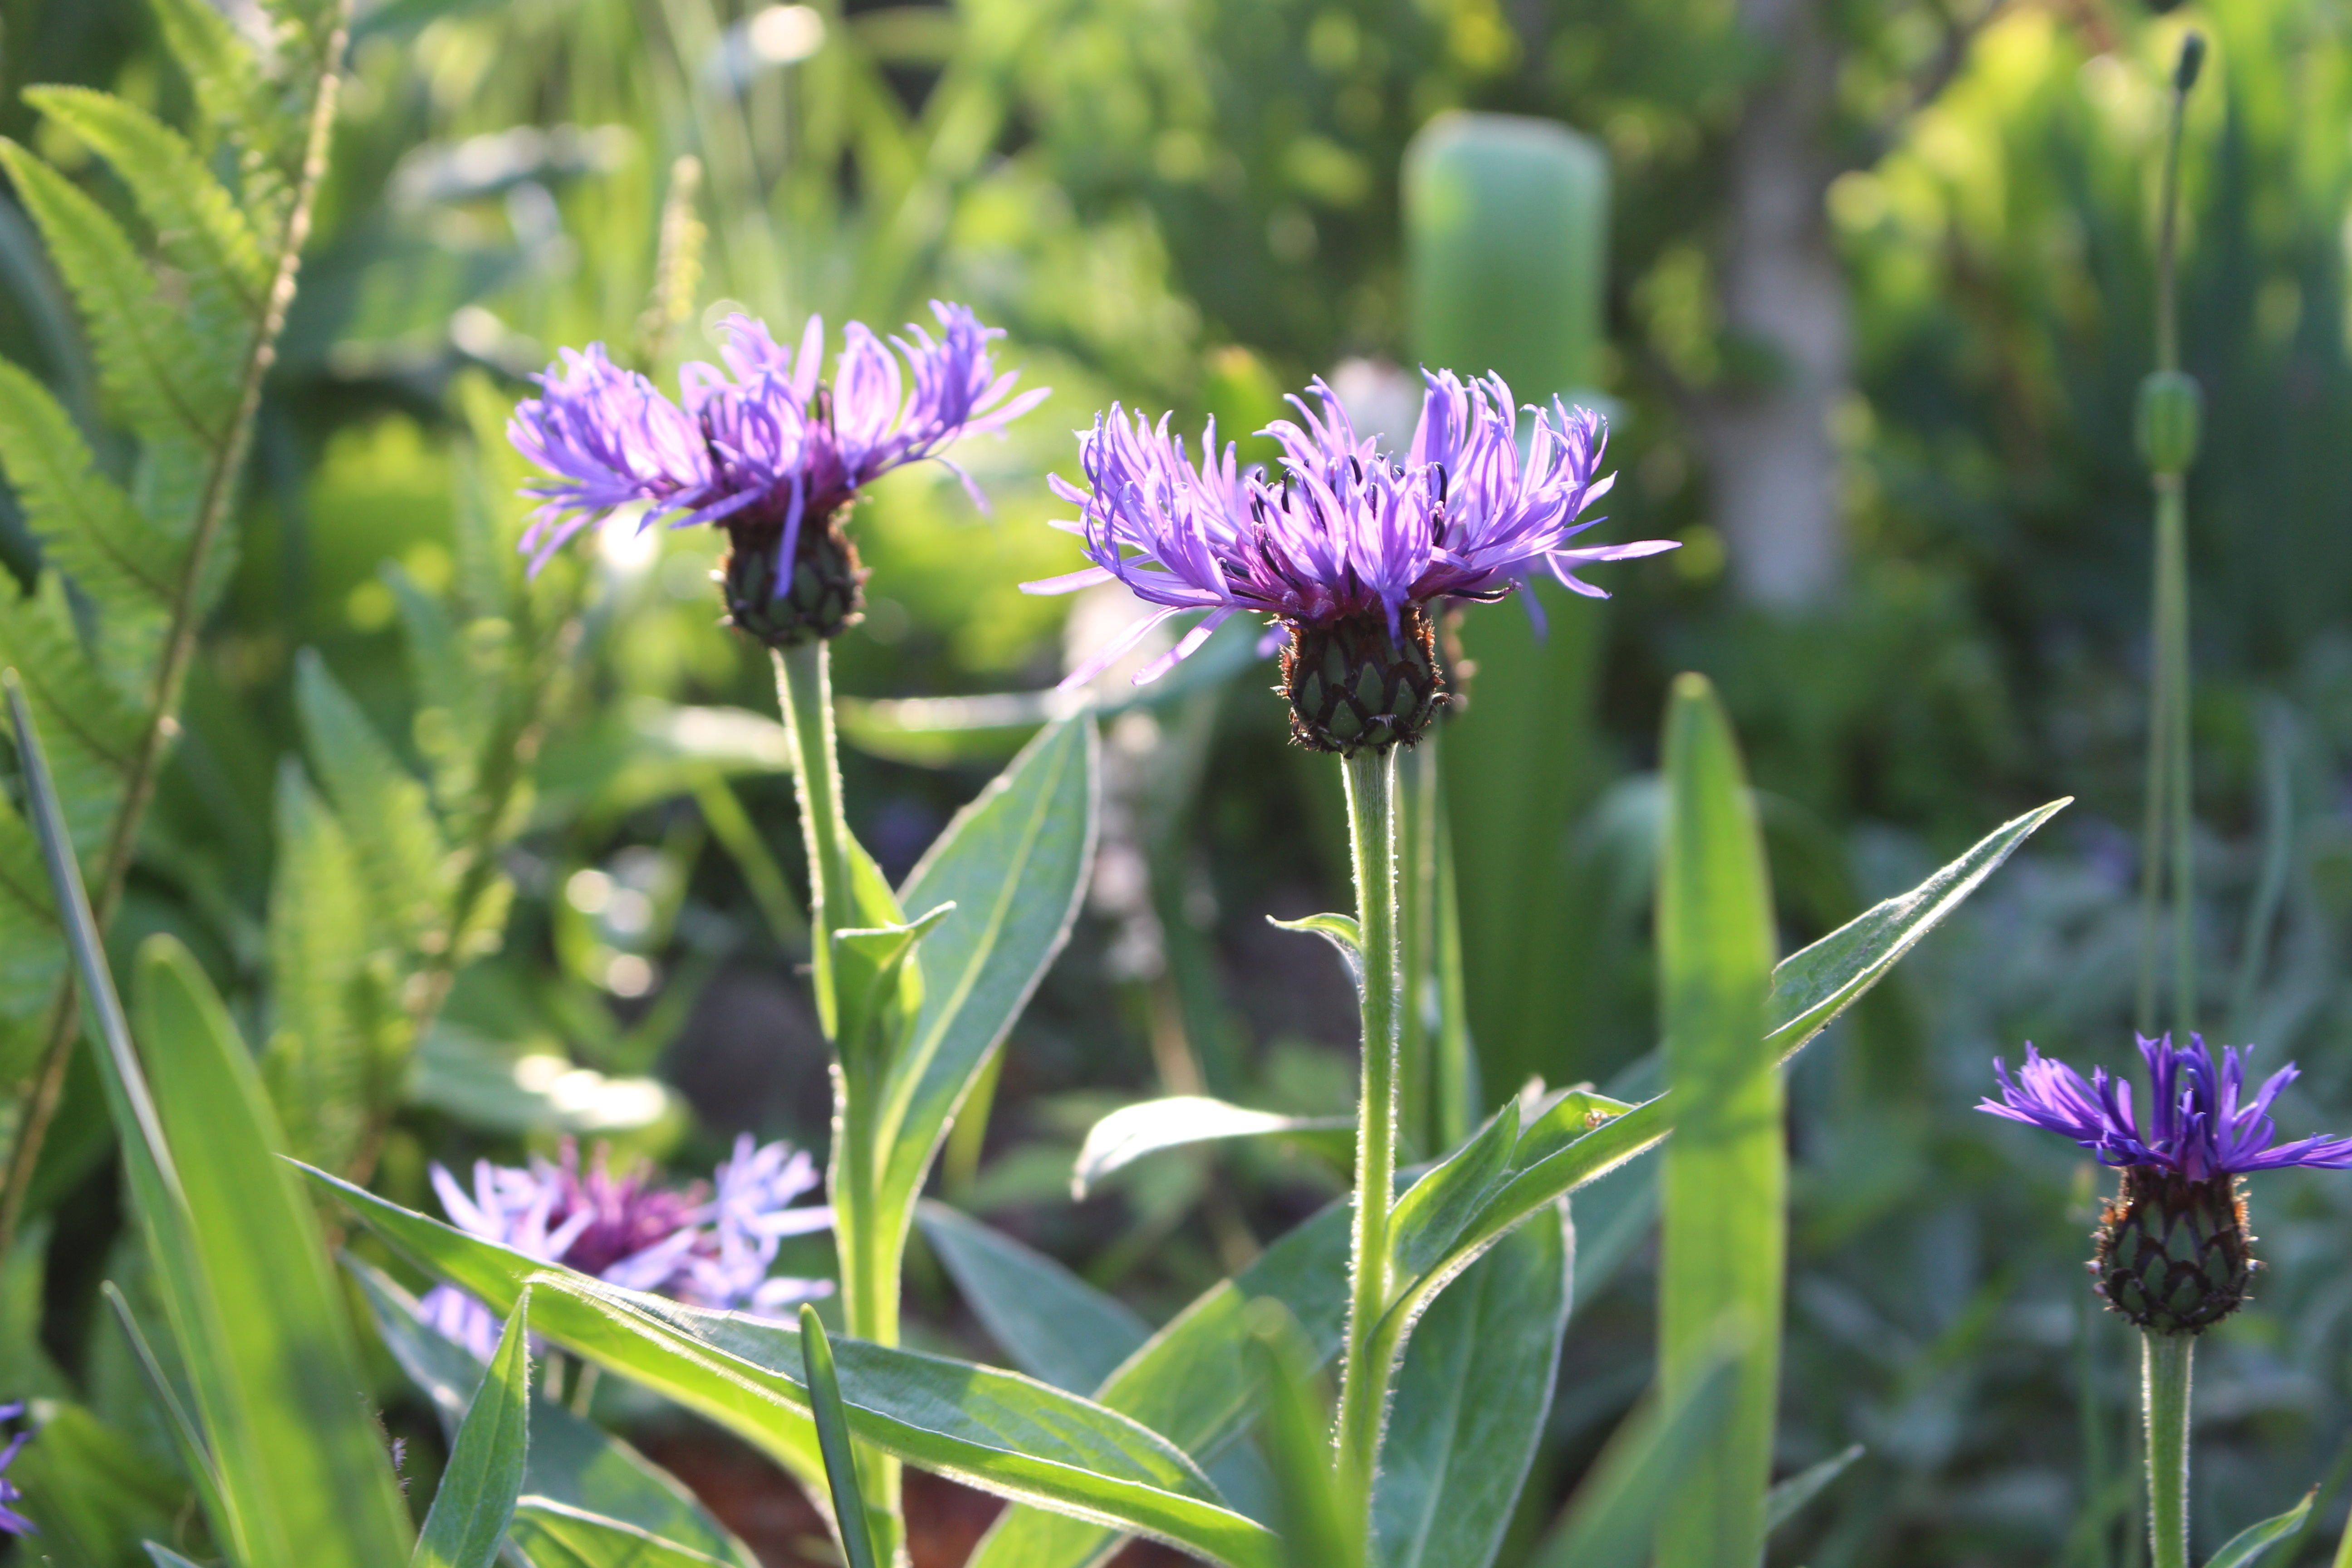
nature, blossom, plant, meadow, prairie, flower, purple, bloom, herb, produce, botany, garden, flora, wildflower, thistle, purple flower, flowering plant, land plant, jasione montana, spring blossom